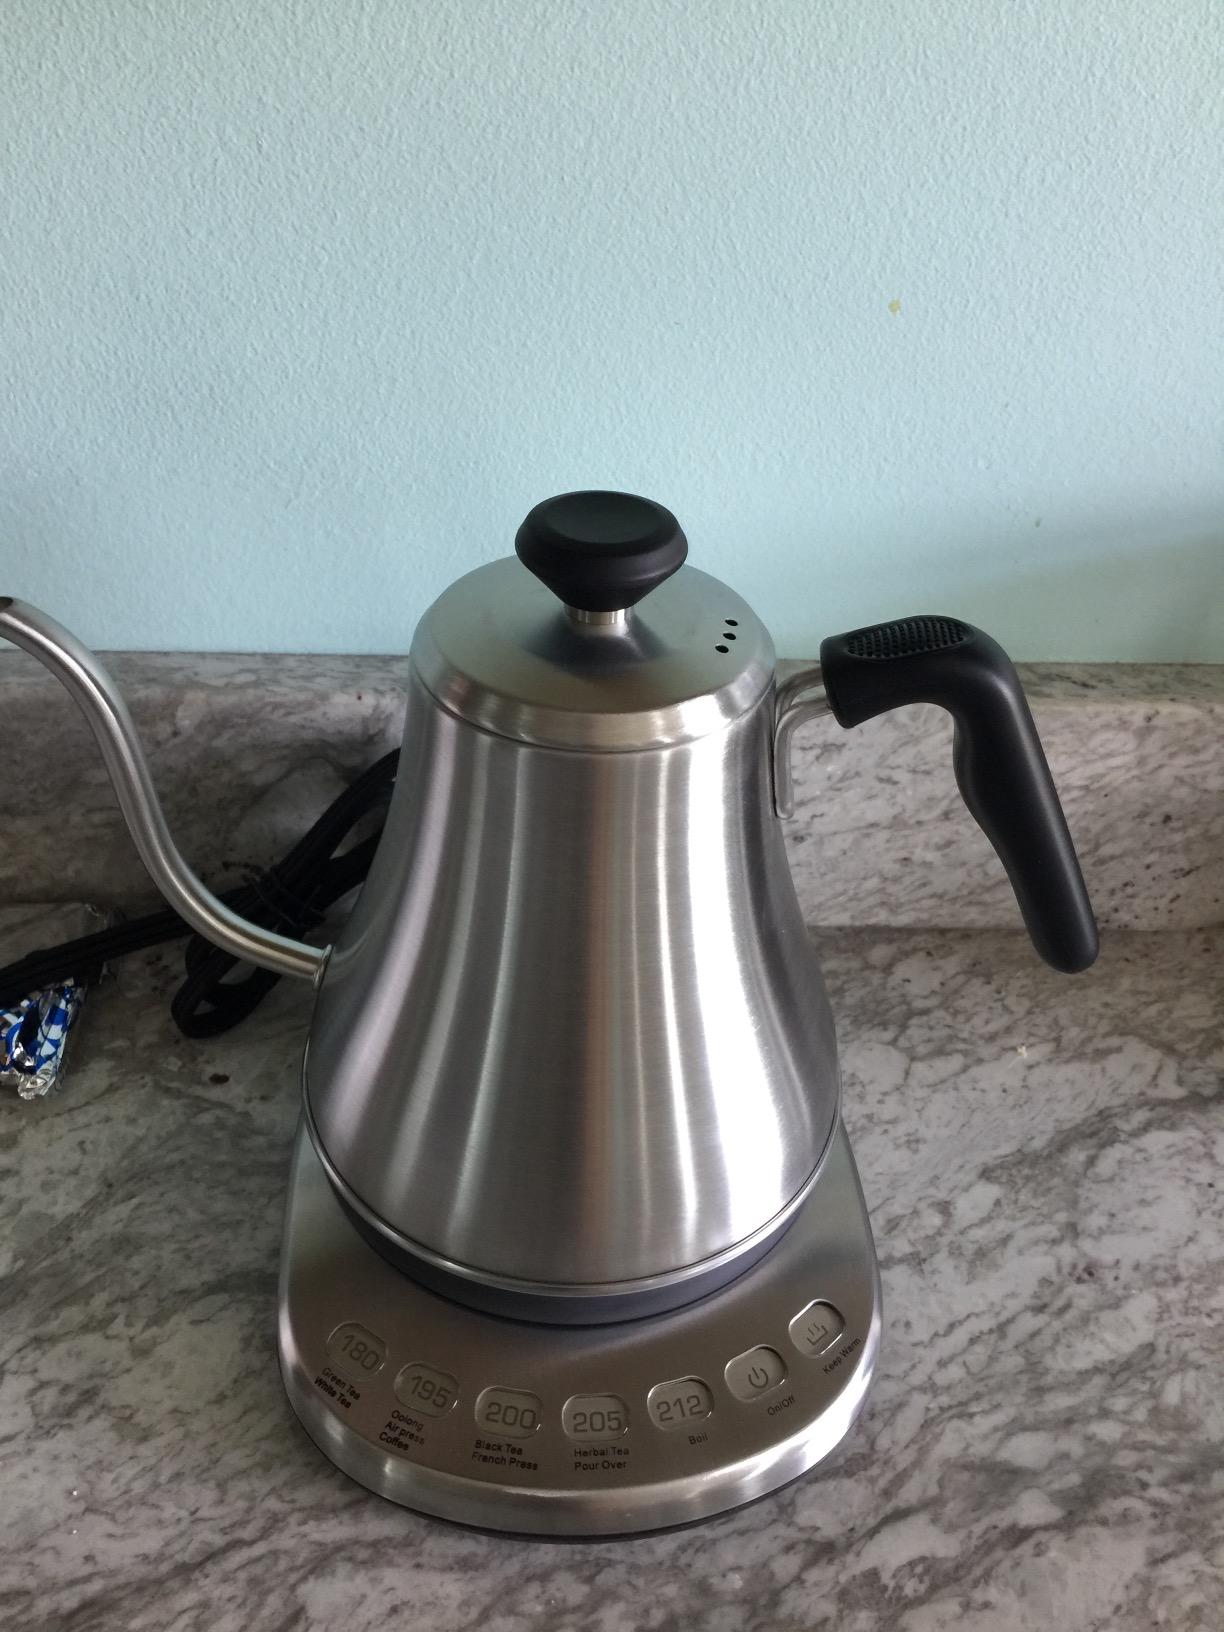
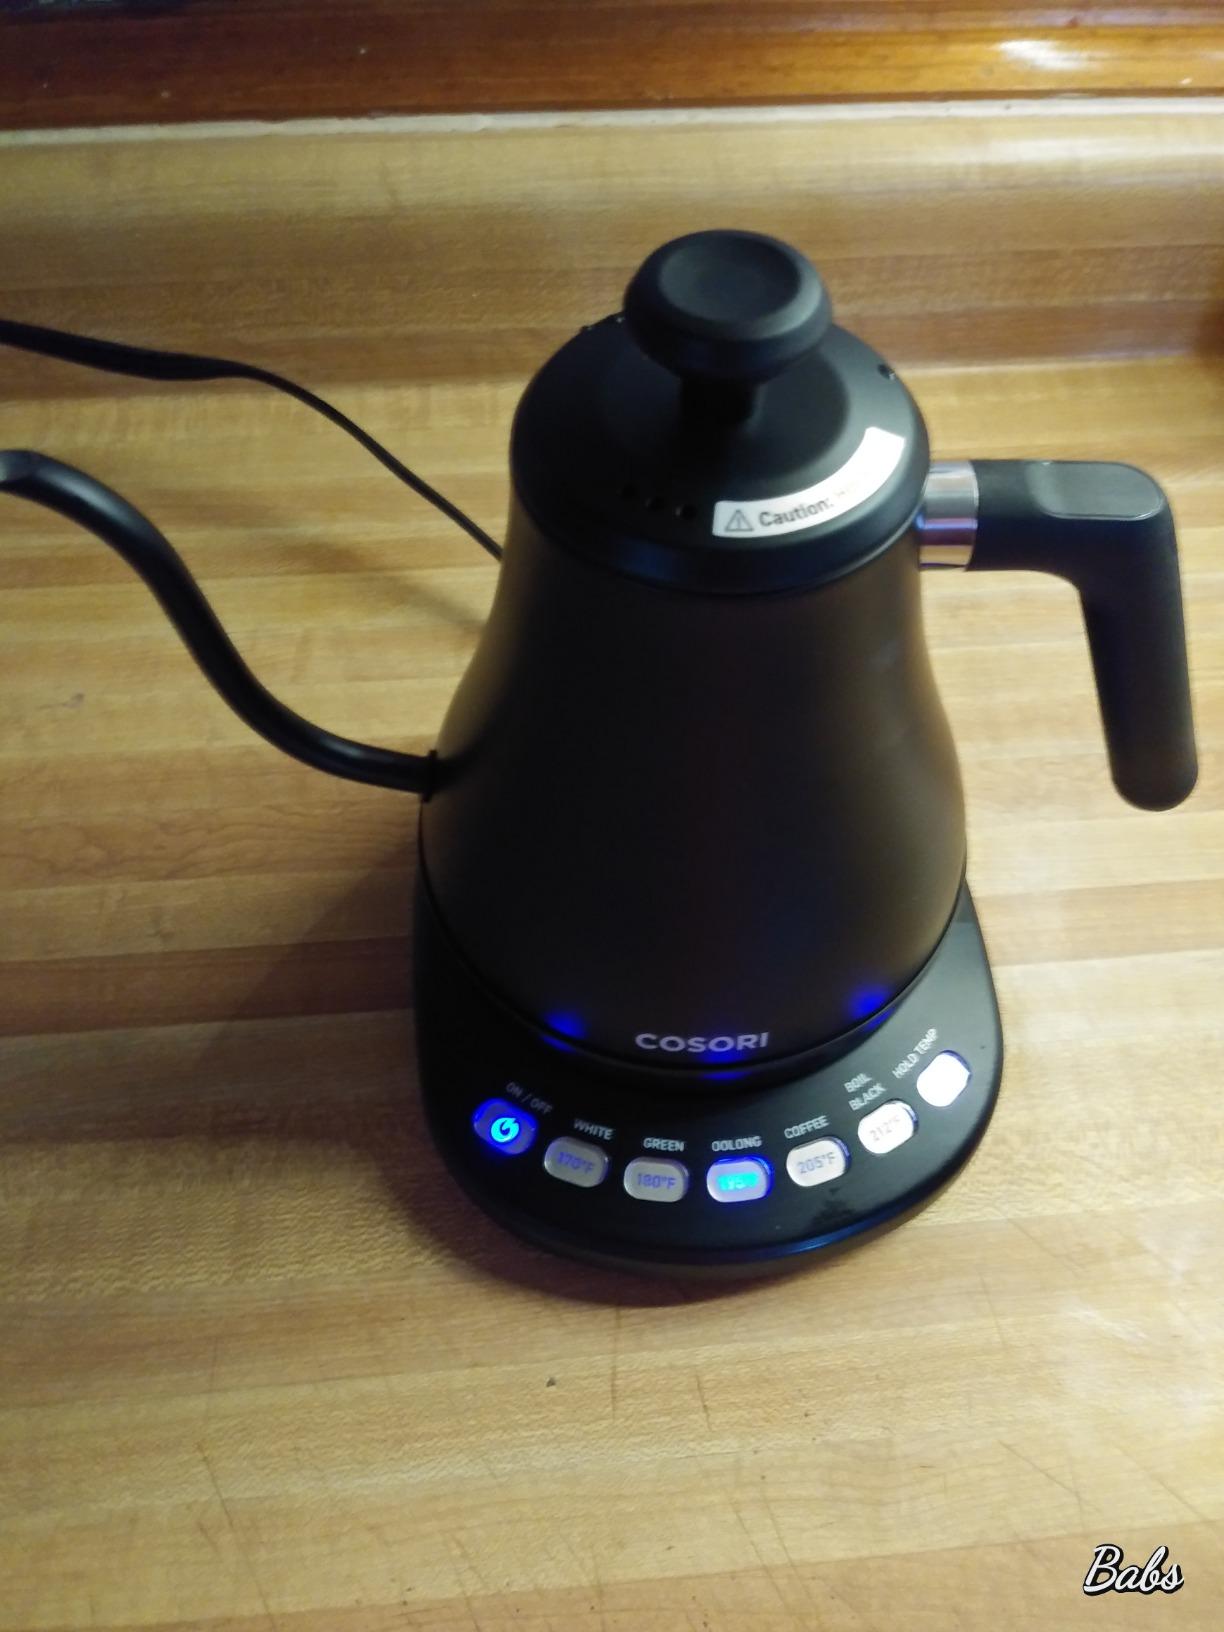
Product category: items_kettle
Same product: no